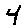
Label: 4